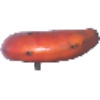
Label: red_banana